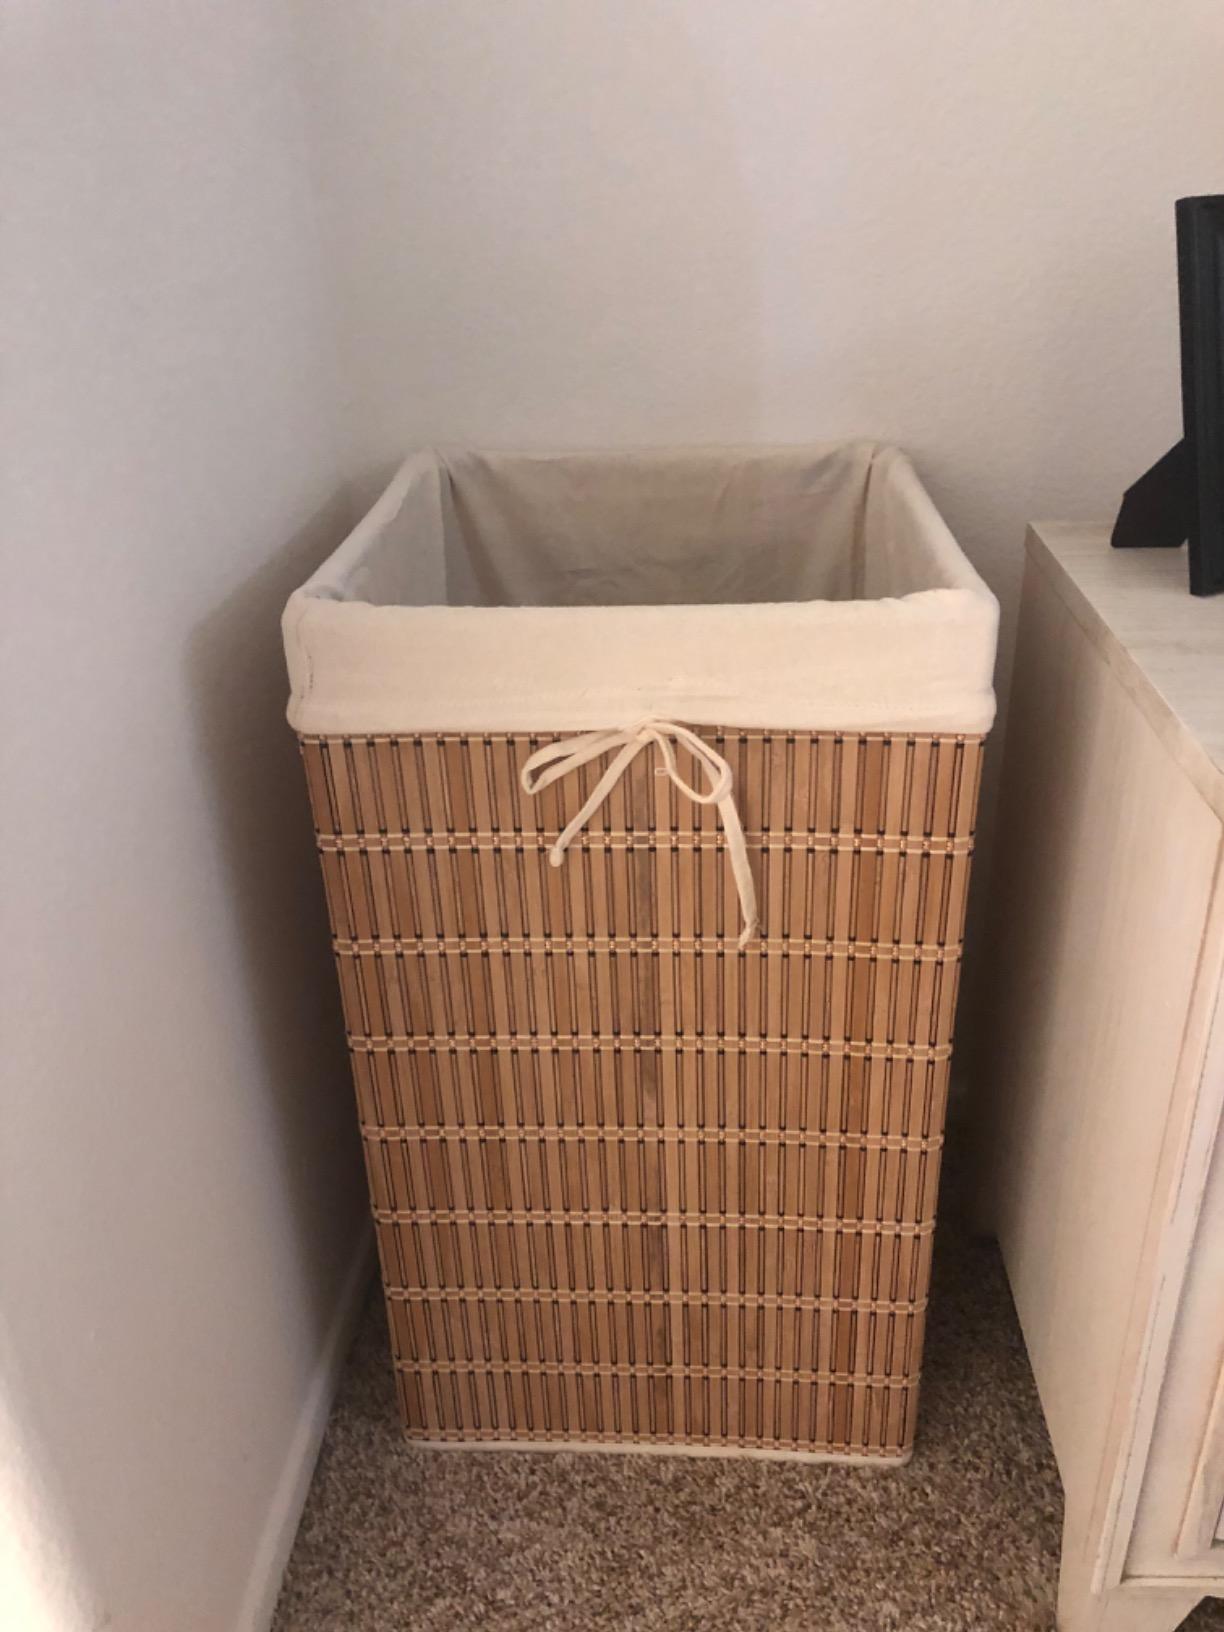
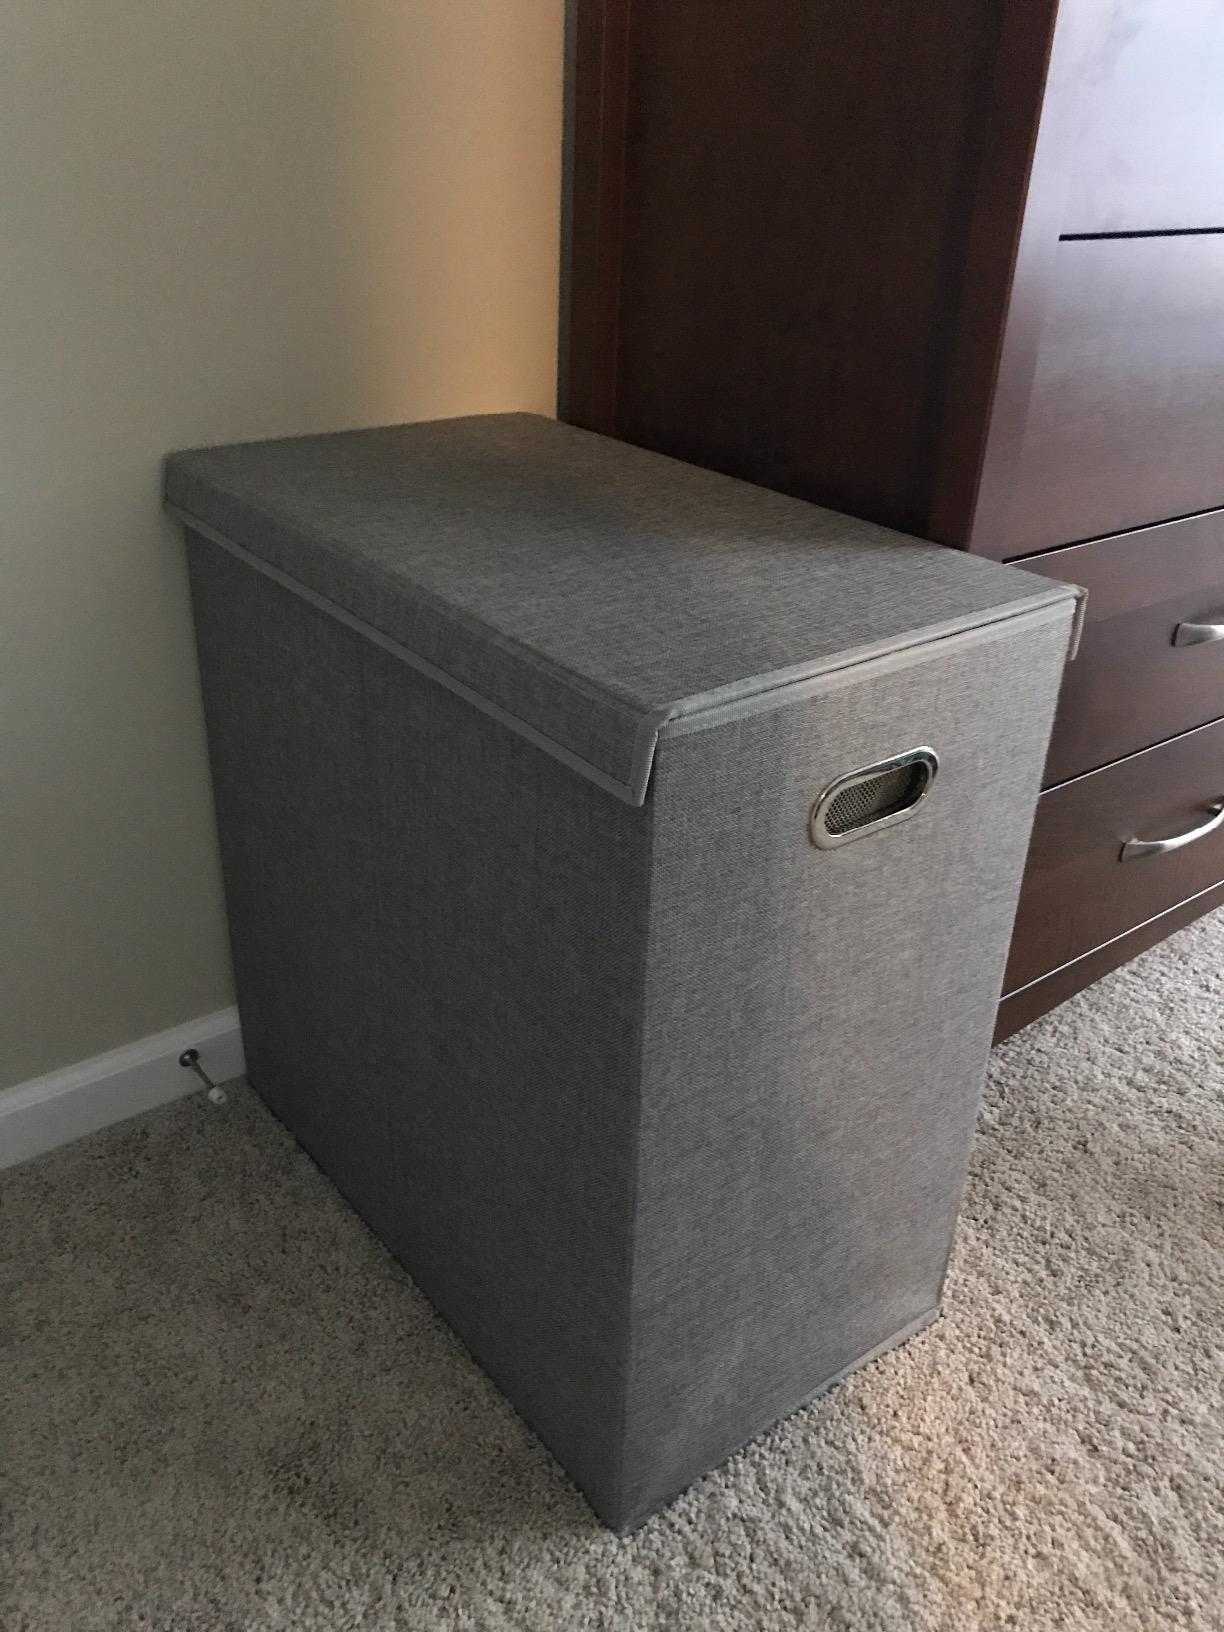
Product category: items_hamper
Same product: no